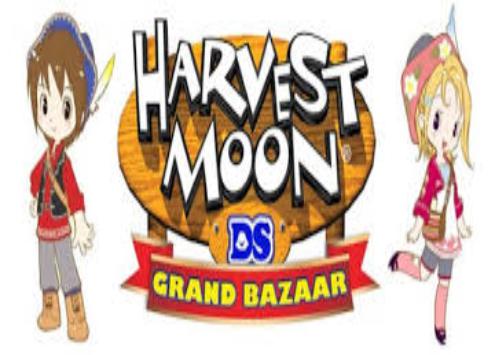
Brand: Harvest Moon
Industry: Leisure